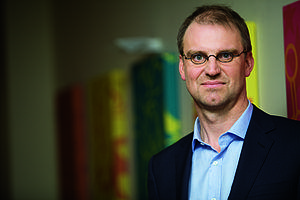
Studio 100 est une compagnie de production cinématographique belge qui produit des films et des émissions de télévision pour la jeunesse. Elle possède également cinq parcs d'attractions et des groupes musicaux. Si le studio vise initialement un public néerlandophone, il s'est ouvert, notamment par suite de rachats, à l'international et dans d'autres langues.